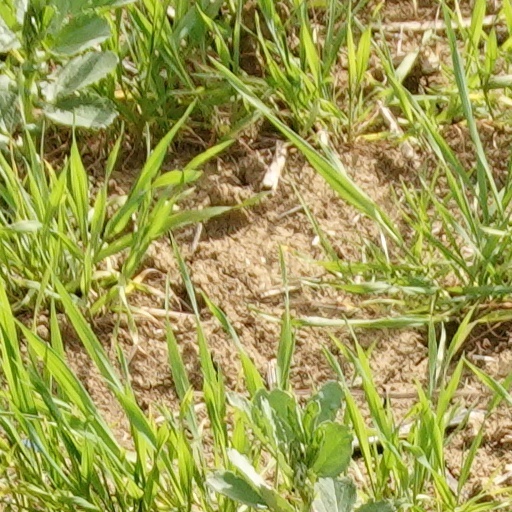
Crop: wheat